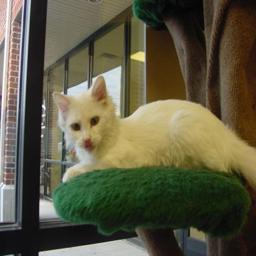
Animal: cats